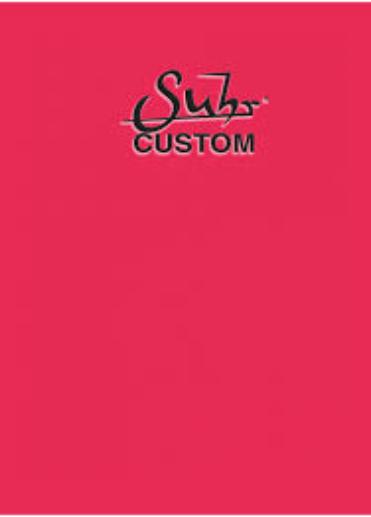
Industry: Leisure